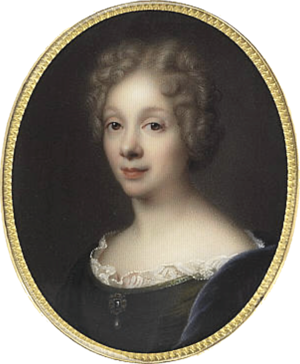
Marie-Victoire Jaquotot née le 15 janvier 1772 à Paris et morte le 27 avril 1855 à Toulouse est une peintre sur porcelaine et miniaturiste française.
Anne Dacier, est née Le Fèvre à Grandchamp, au sud de Langres, en 1645, et a été baptisée à Is-sur-Tille, le 24 décembre 1645. Elle est morte le 17 août 1720, au Louvre à Paris. C'est une philologue et traductrice française très réputée en son temps.